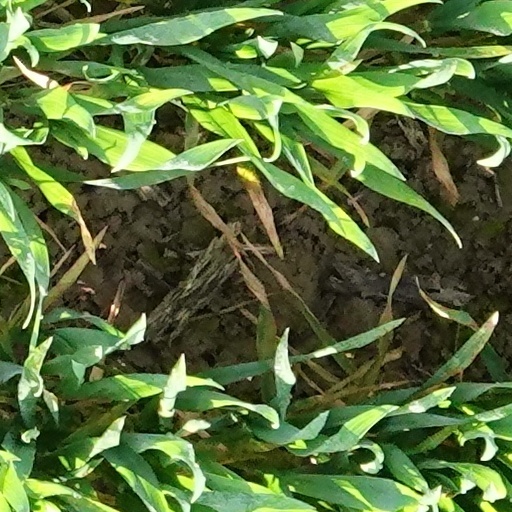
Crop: wheat